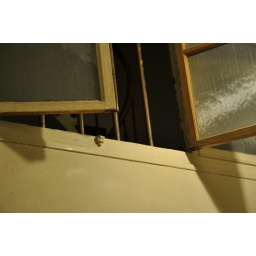
we came home one day and our neighbor's cat had jumped through this window and was meowing in our kitchen.